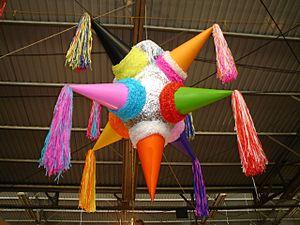
La piñata est un objet creux qui peut prendre la forme d'une figurine ou de tout autre objet, que l'on remplit généralement de sucreries et/ou de jouets et que l'on suspend en l'air grâce à une ficelle. Une succession d'enfants, les yeux bandés ou non, et armés d'un bâton essayent de casser la piñata afin de récupérer ce qu'elle contient.